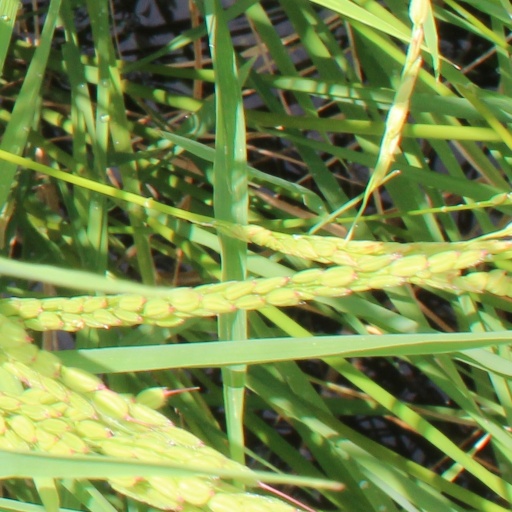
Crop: rice